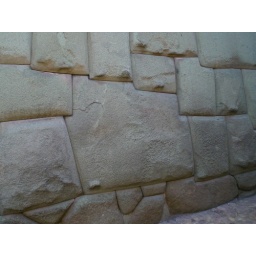
classic 12 angled key stone in incan wall in cusco